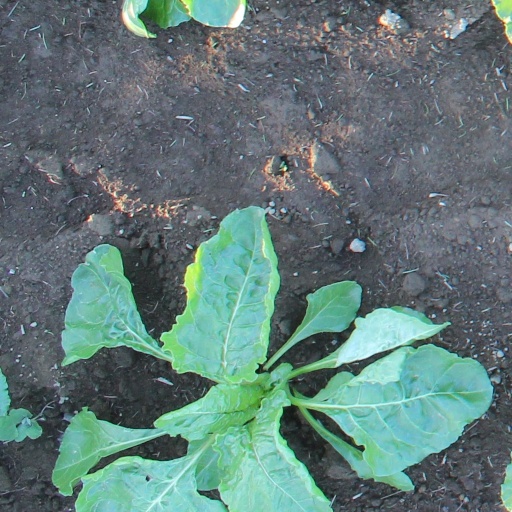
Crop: sugar beet